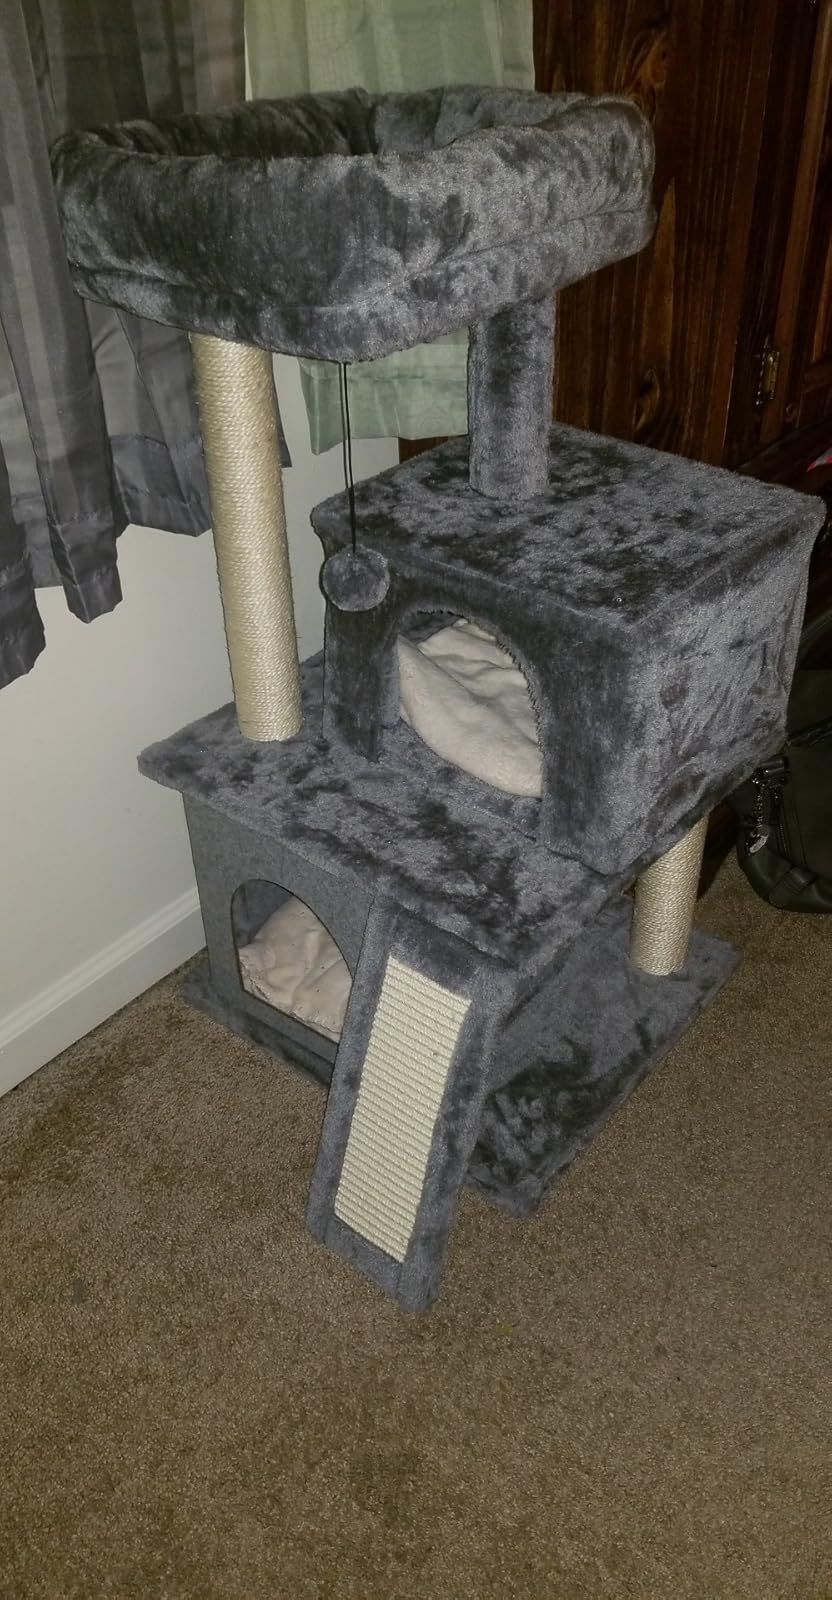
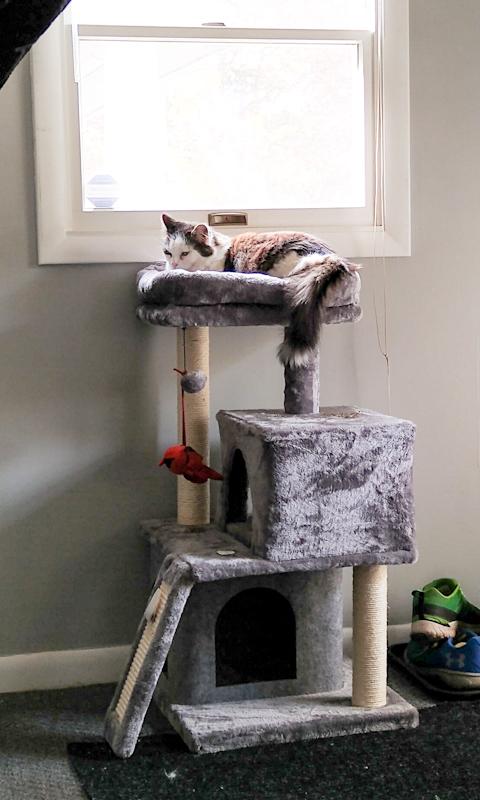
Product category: items_cat tree
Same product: yes